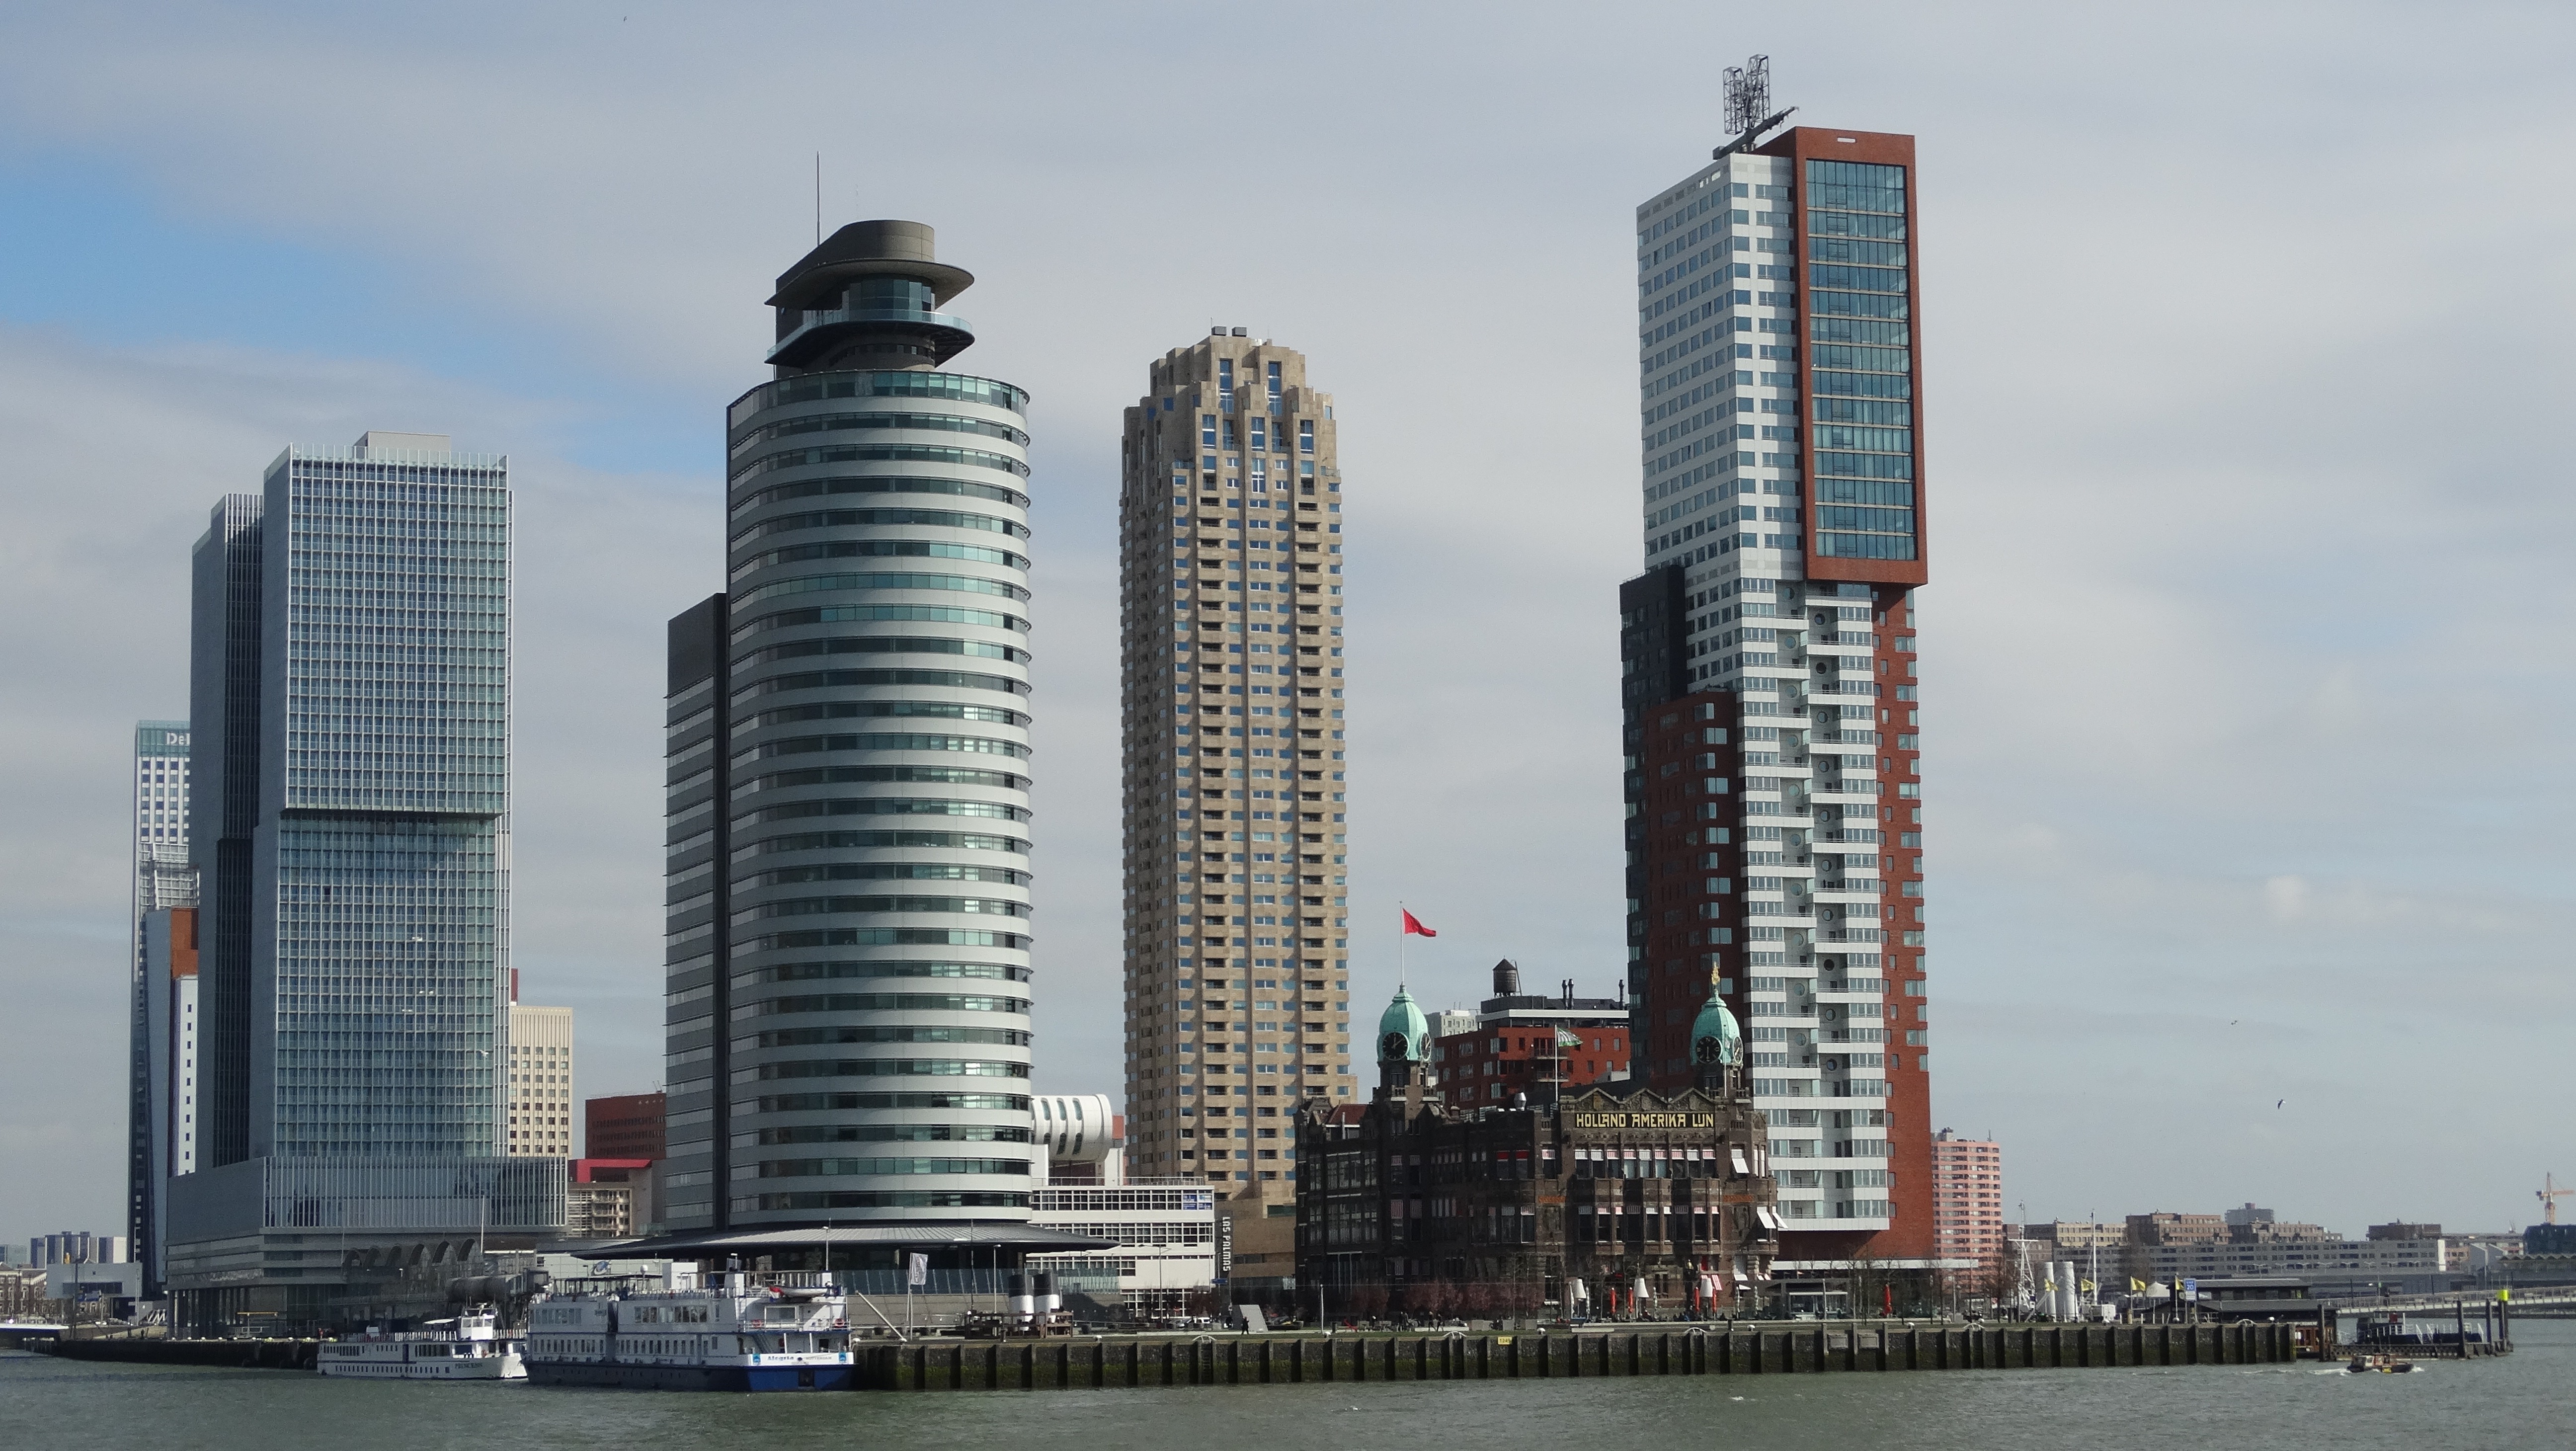
skyline, city, skyscraper, cityscape, downtown, vehicle, tower, landmark, tower block, rotterdam, metropolis, metropolitan area, hotel new york, hotel sky line